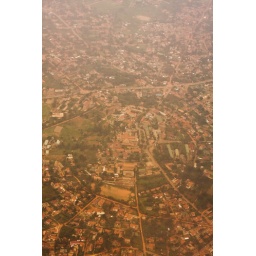
flying over Kampala, Uganda- our guest house is in this neighborhood.